Kigali

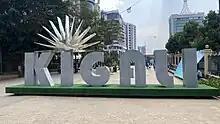
Kigali monument in the Kigali Car-Free Zone

The name Kigali comes from the Kinyarwanda prefix combined with the adjective suffix , which means wide or broad. This was originally applied to Mount Kigali, most likely because the mountain itself was broad and wide, with the city later being named after the mountain. According to Rwandan oral history, the name originated in the 14th century. Rwandan scholar Alexis Kagame, who did extensive research into the country's oral history and traditions, wrote that the name Kigali came into use after King Cyilima I Rugwe completed a conquest of the area. The legend states that Rugwe viewed the territory from the top of a hill and said "burya iki gihugu ni kigali", which translates to "this country is vast".